Liebfrauen, Frankfurt

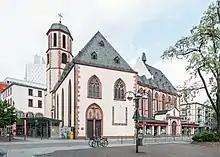
The church from the southwest in May 2014

Liebfrauenkirche ("Our Lady", literally "Dear Lady") is a Gothic-style Catholic parish church, located in the centre of Frankfurt, Germany. It was built in several phases from the 14th to the 16th century and serves today as a monastery church. Close to the shopping district, it serves as a place of rest even to visitors who are not religious. With an organ completed in 2008, it is a major venue for church music events.